Renée Jeanne Falconetti

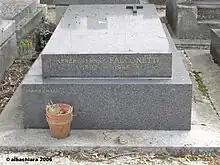
Renée Falconetti's grave, Montmartre Cemetery, Paris

After filming "Joan of Arc", Falconetti continued with her career as a producer of light stage comedies, appearing with the Comédie-Française. During World War II, she escaped from France first to Switzerland, Brazil, and then left for Buenos Aires, Argentina.